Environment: real
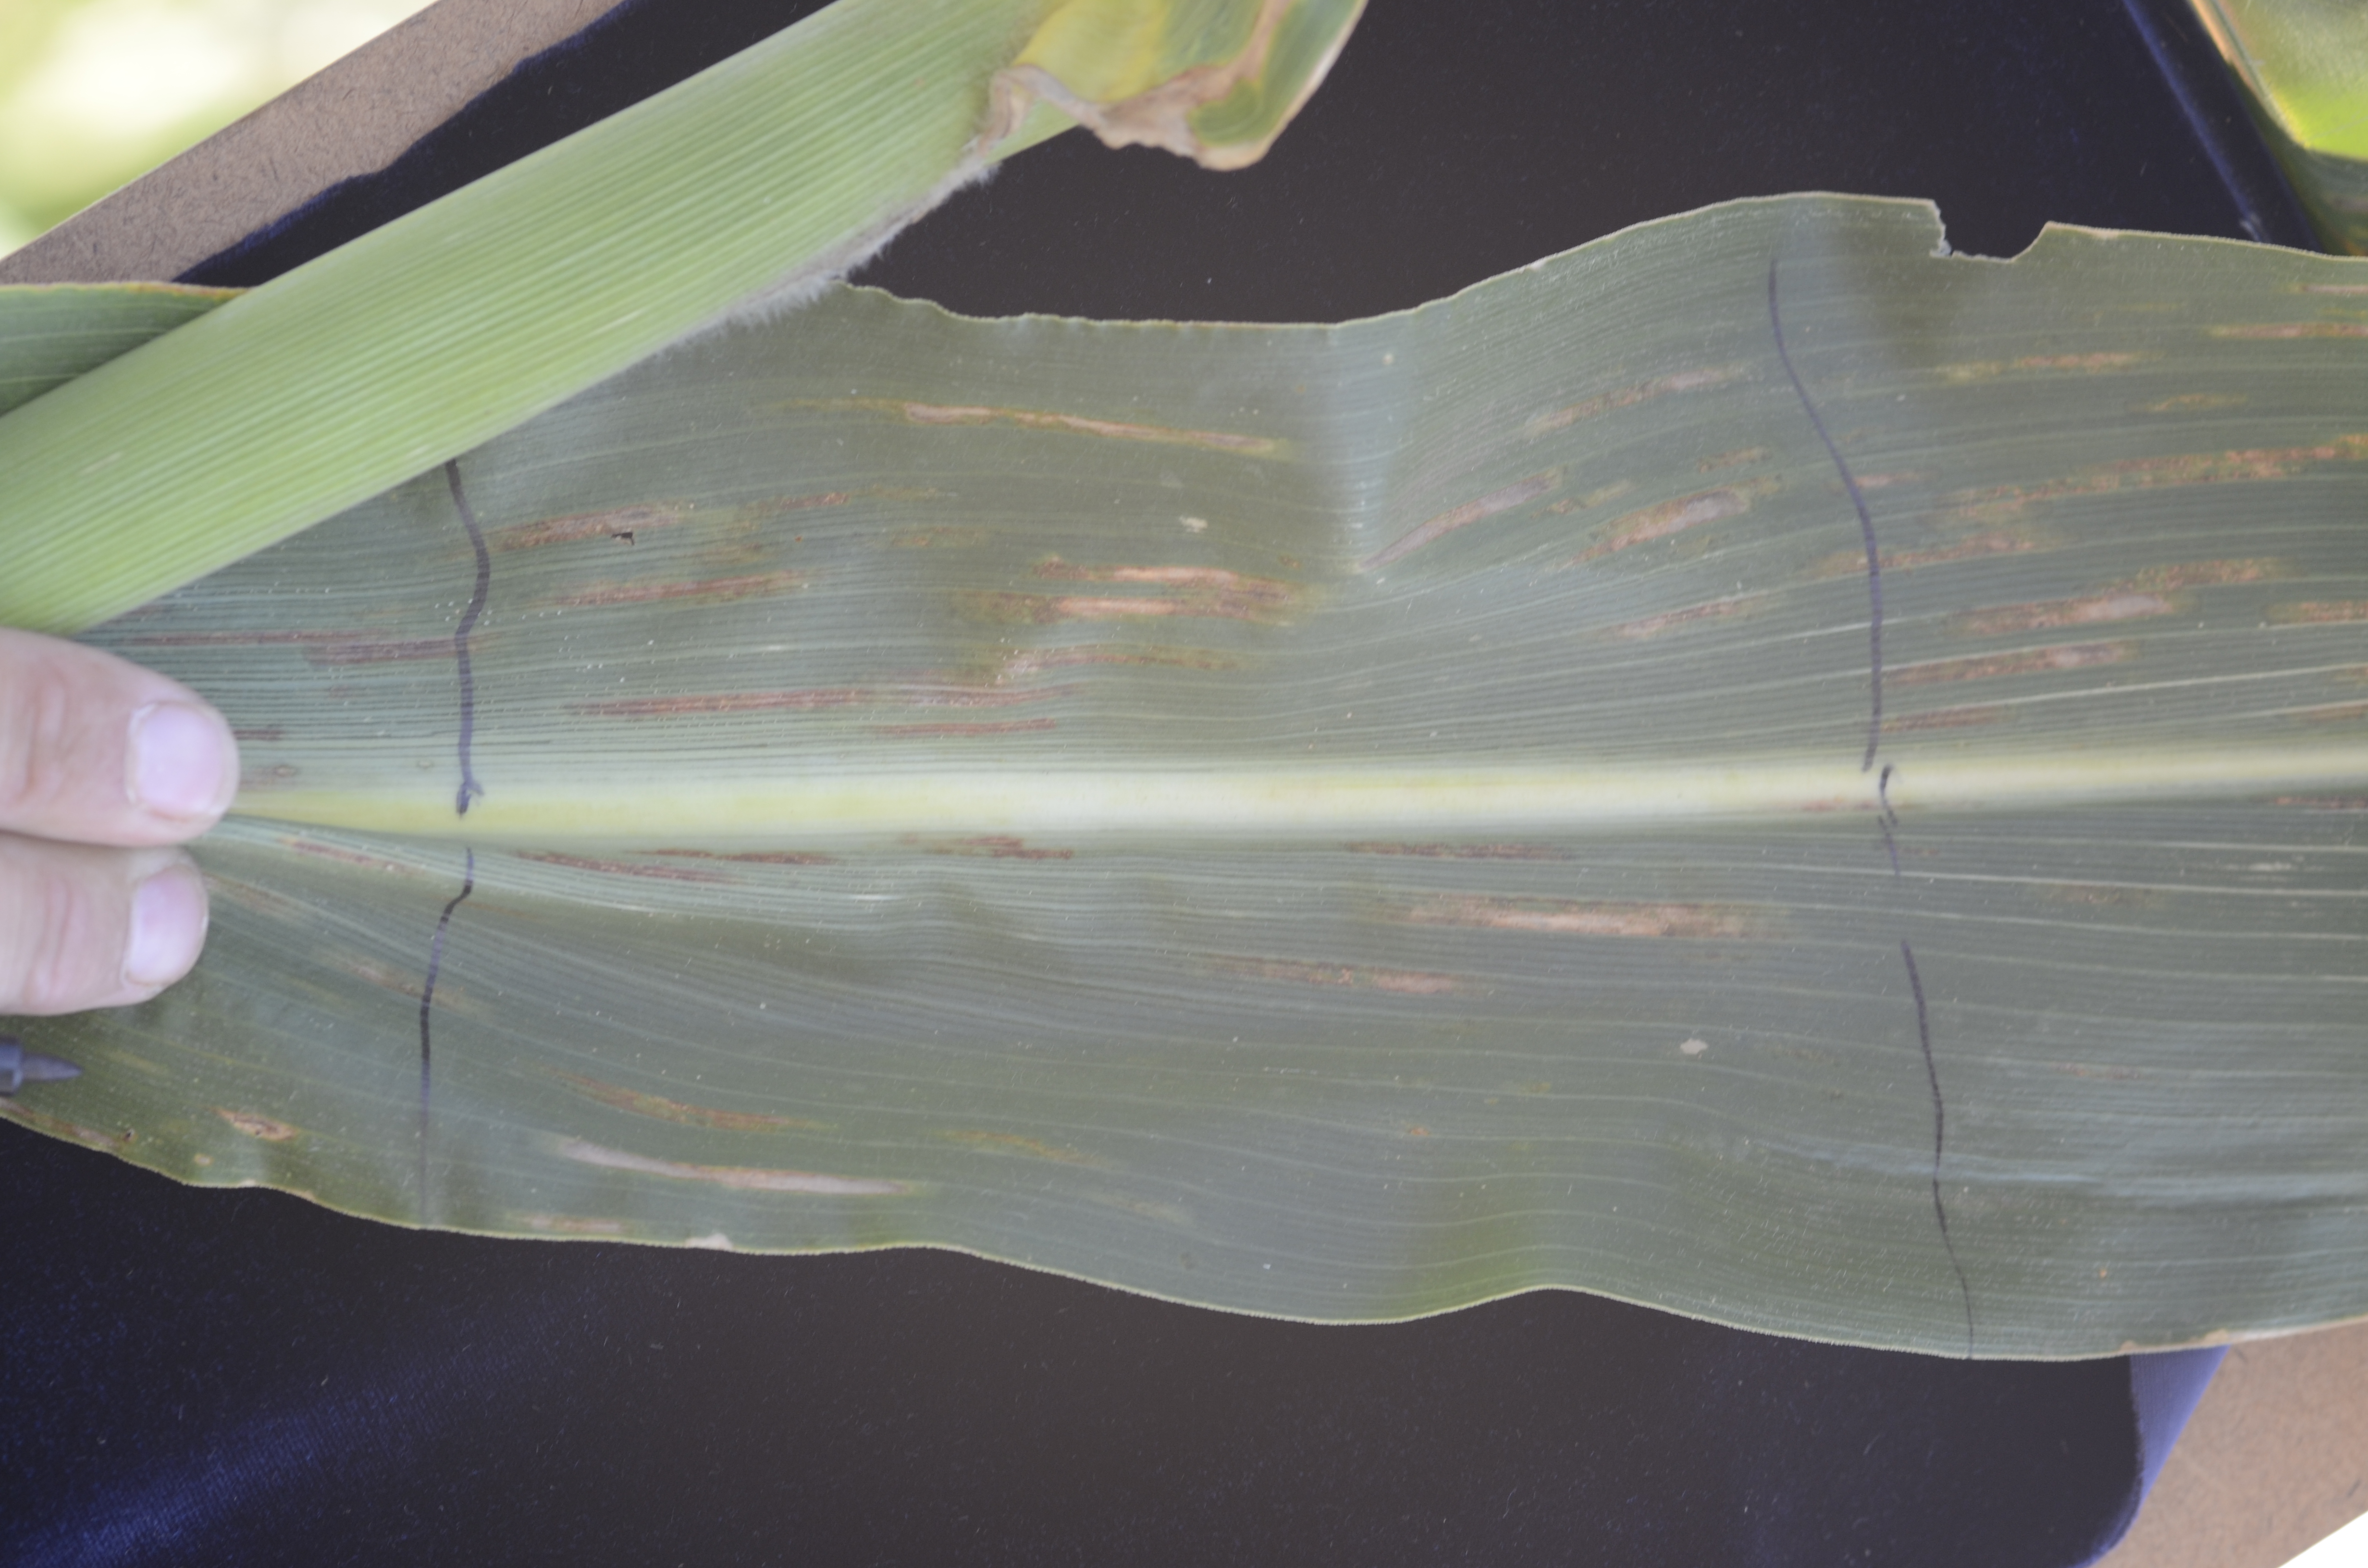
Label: gray_leaf_spot